Peterson Space Force Base

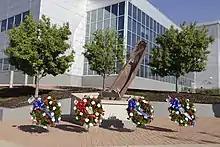
The 9/11 memorial at Peterson as it appears after the 20th anniversary commemoration of the event, with wreaths laid, on September 11, 2021.

The military base at the municipal field reactivated as an off-base installation of Ent Air Force Base on 1 January 1951 and was operated by Ent's 4600 Air Base Group. After being assigned to Peterson on 1 March 1952, the 4602d Air Intelligence Service Squadron had subordinate organizations at the "Defense Force Headquarters [on] Hamilton Air Force Base, California, at Kansas City, Missouri, and at Stewart Air Force Base" New York. The 4600th Group became the 4600th Air Base Wing on 8 April 1958 (moved to Peterson on 18 October 1972). The 4600th was replaced by the 46th Aerospace Defense Wing on 1 April 1975. In January 1968, Air Training Command's 3253d Pilot Training Squadron at Peterson Field began light aircraft indoctrination for cadets. These operations moved to the United States Air Force Academy on 21 March 1974. The military base at Peterson Field gained its own base commander on 28 February 1975.